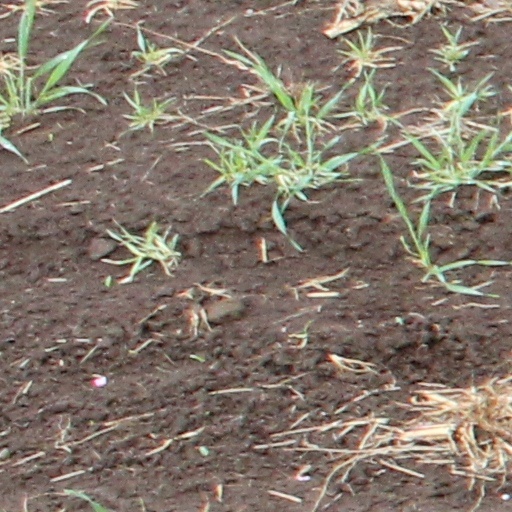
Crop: wheat